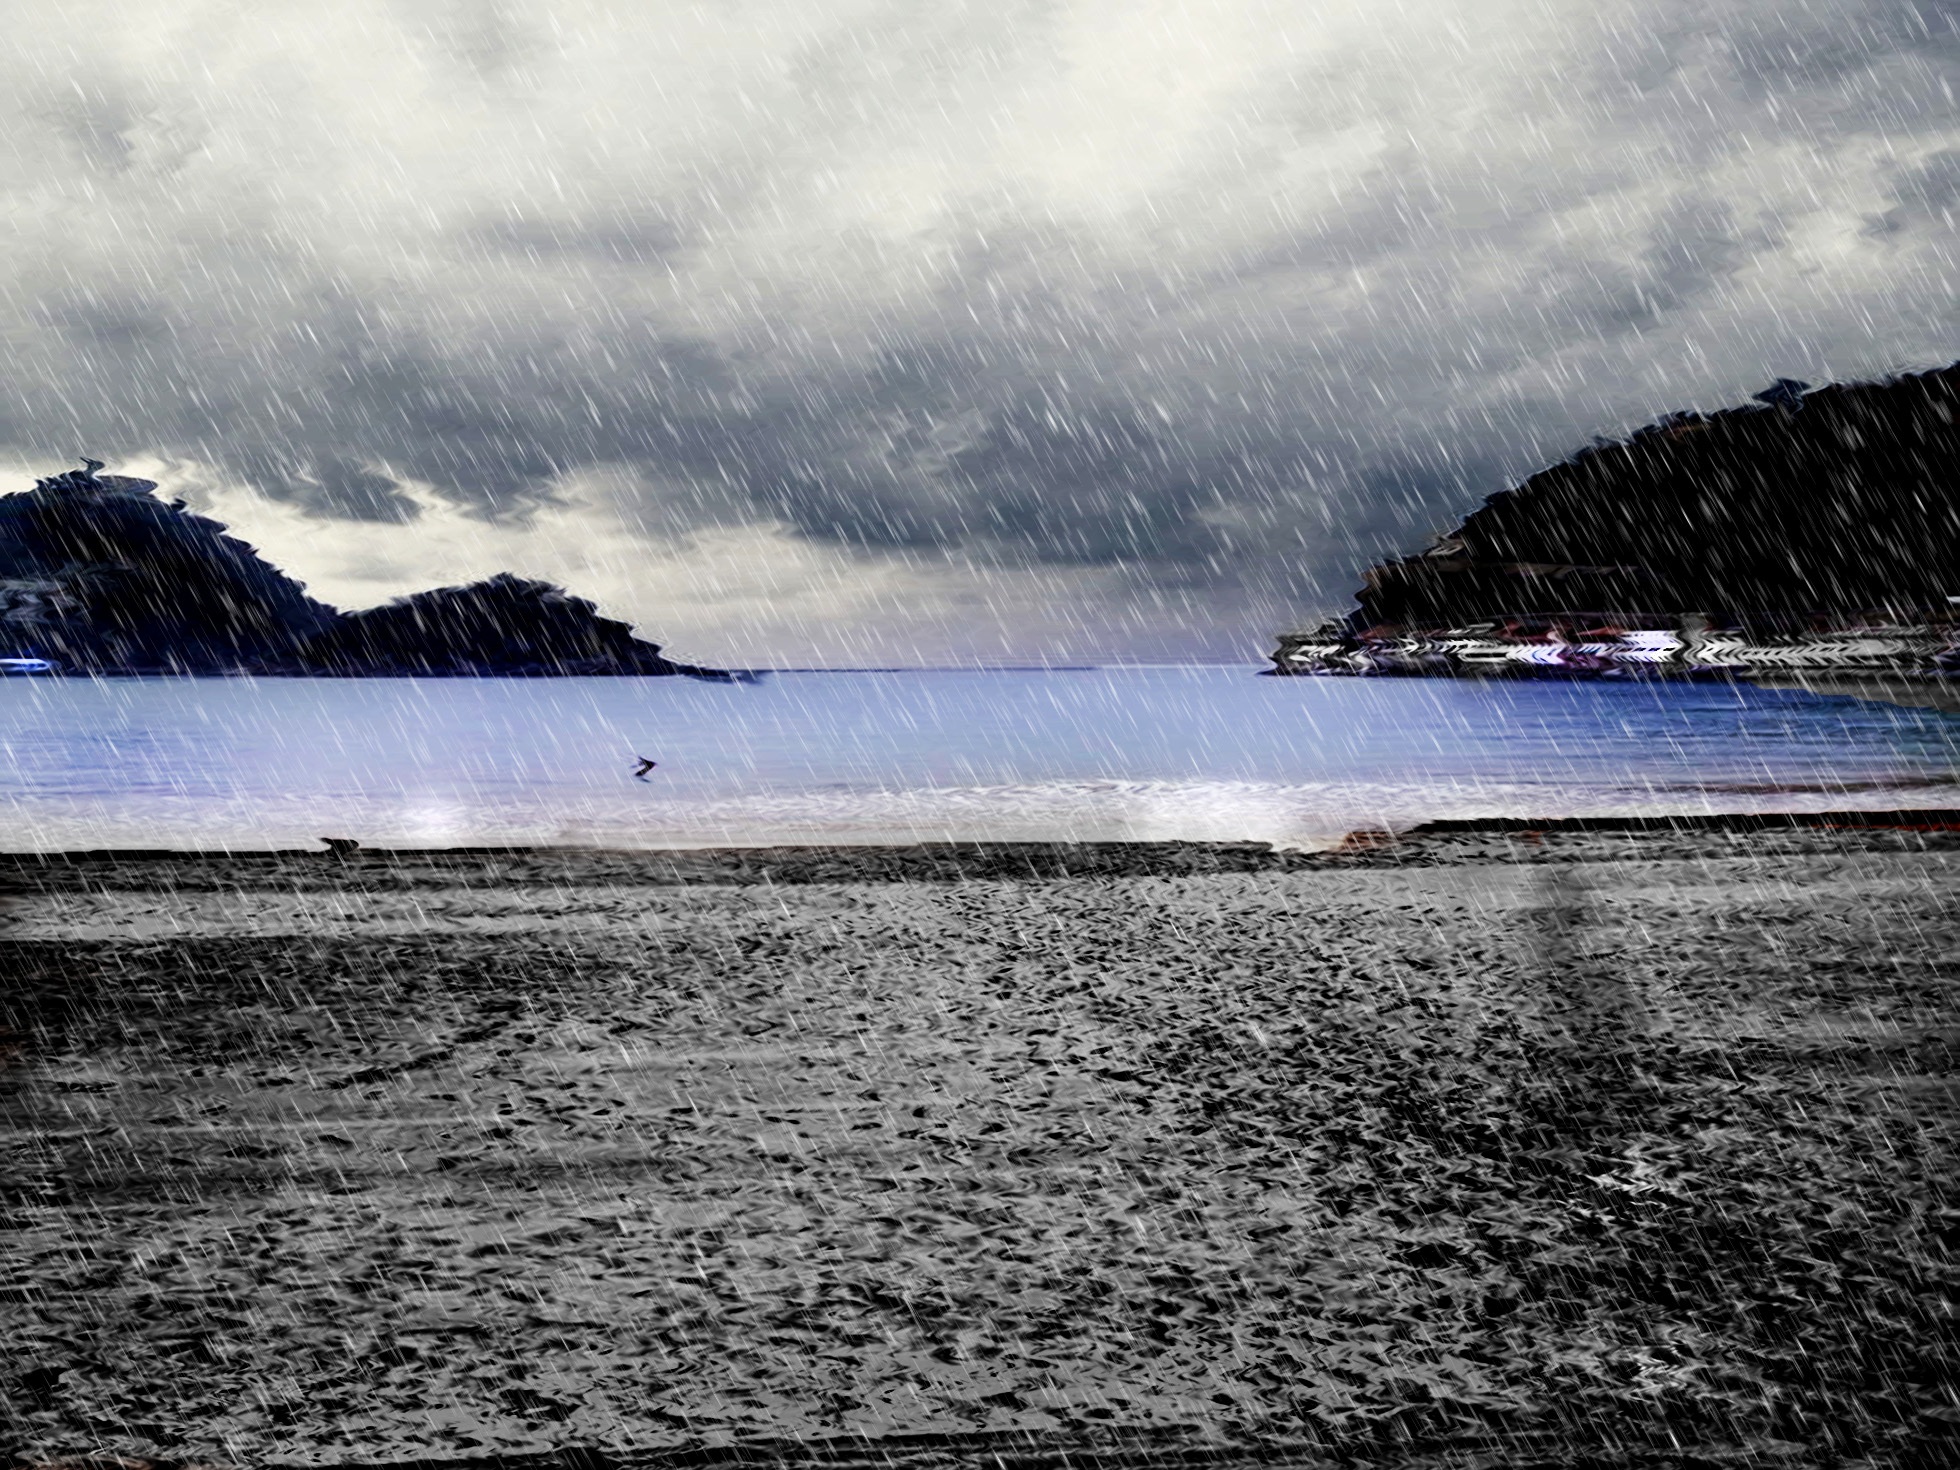
beach, sea, coast, water, nature, ocean, horizon, snow, cold, winter, cloud, sunlight, morning, rain, shore, wave, lake, ice, reflection, weather, body of water, clouds, san sebastian, wind wave